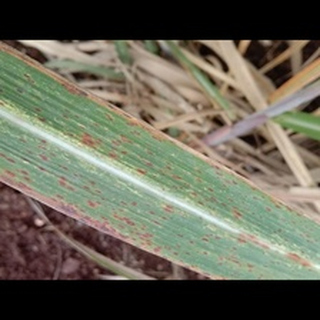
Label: sugarcane_rust